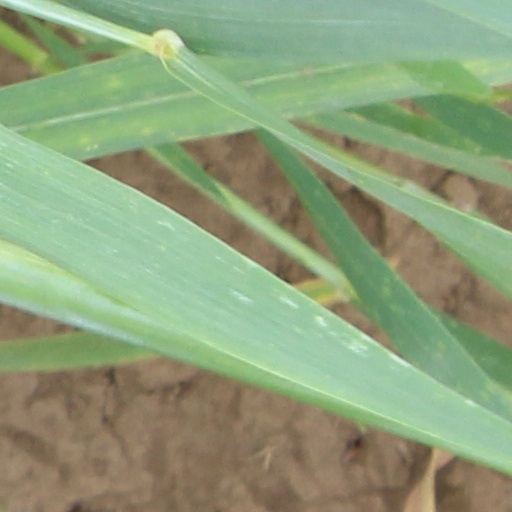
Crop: wheat